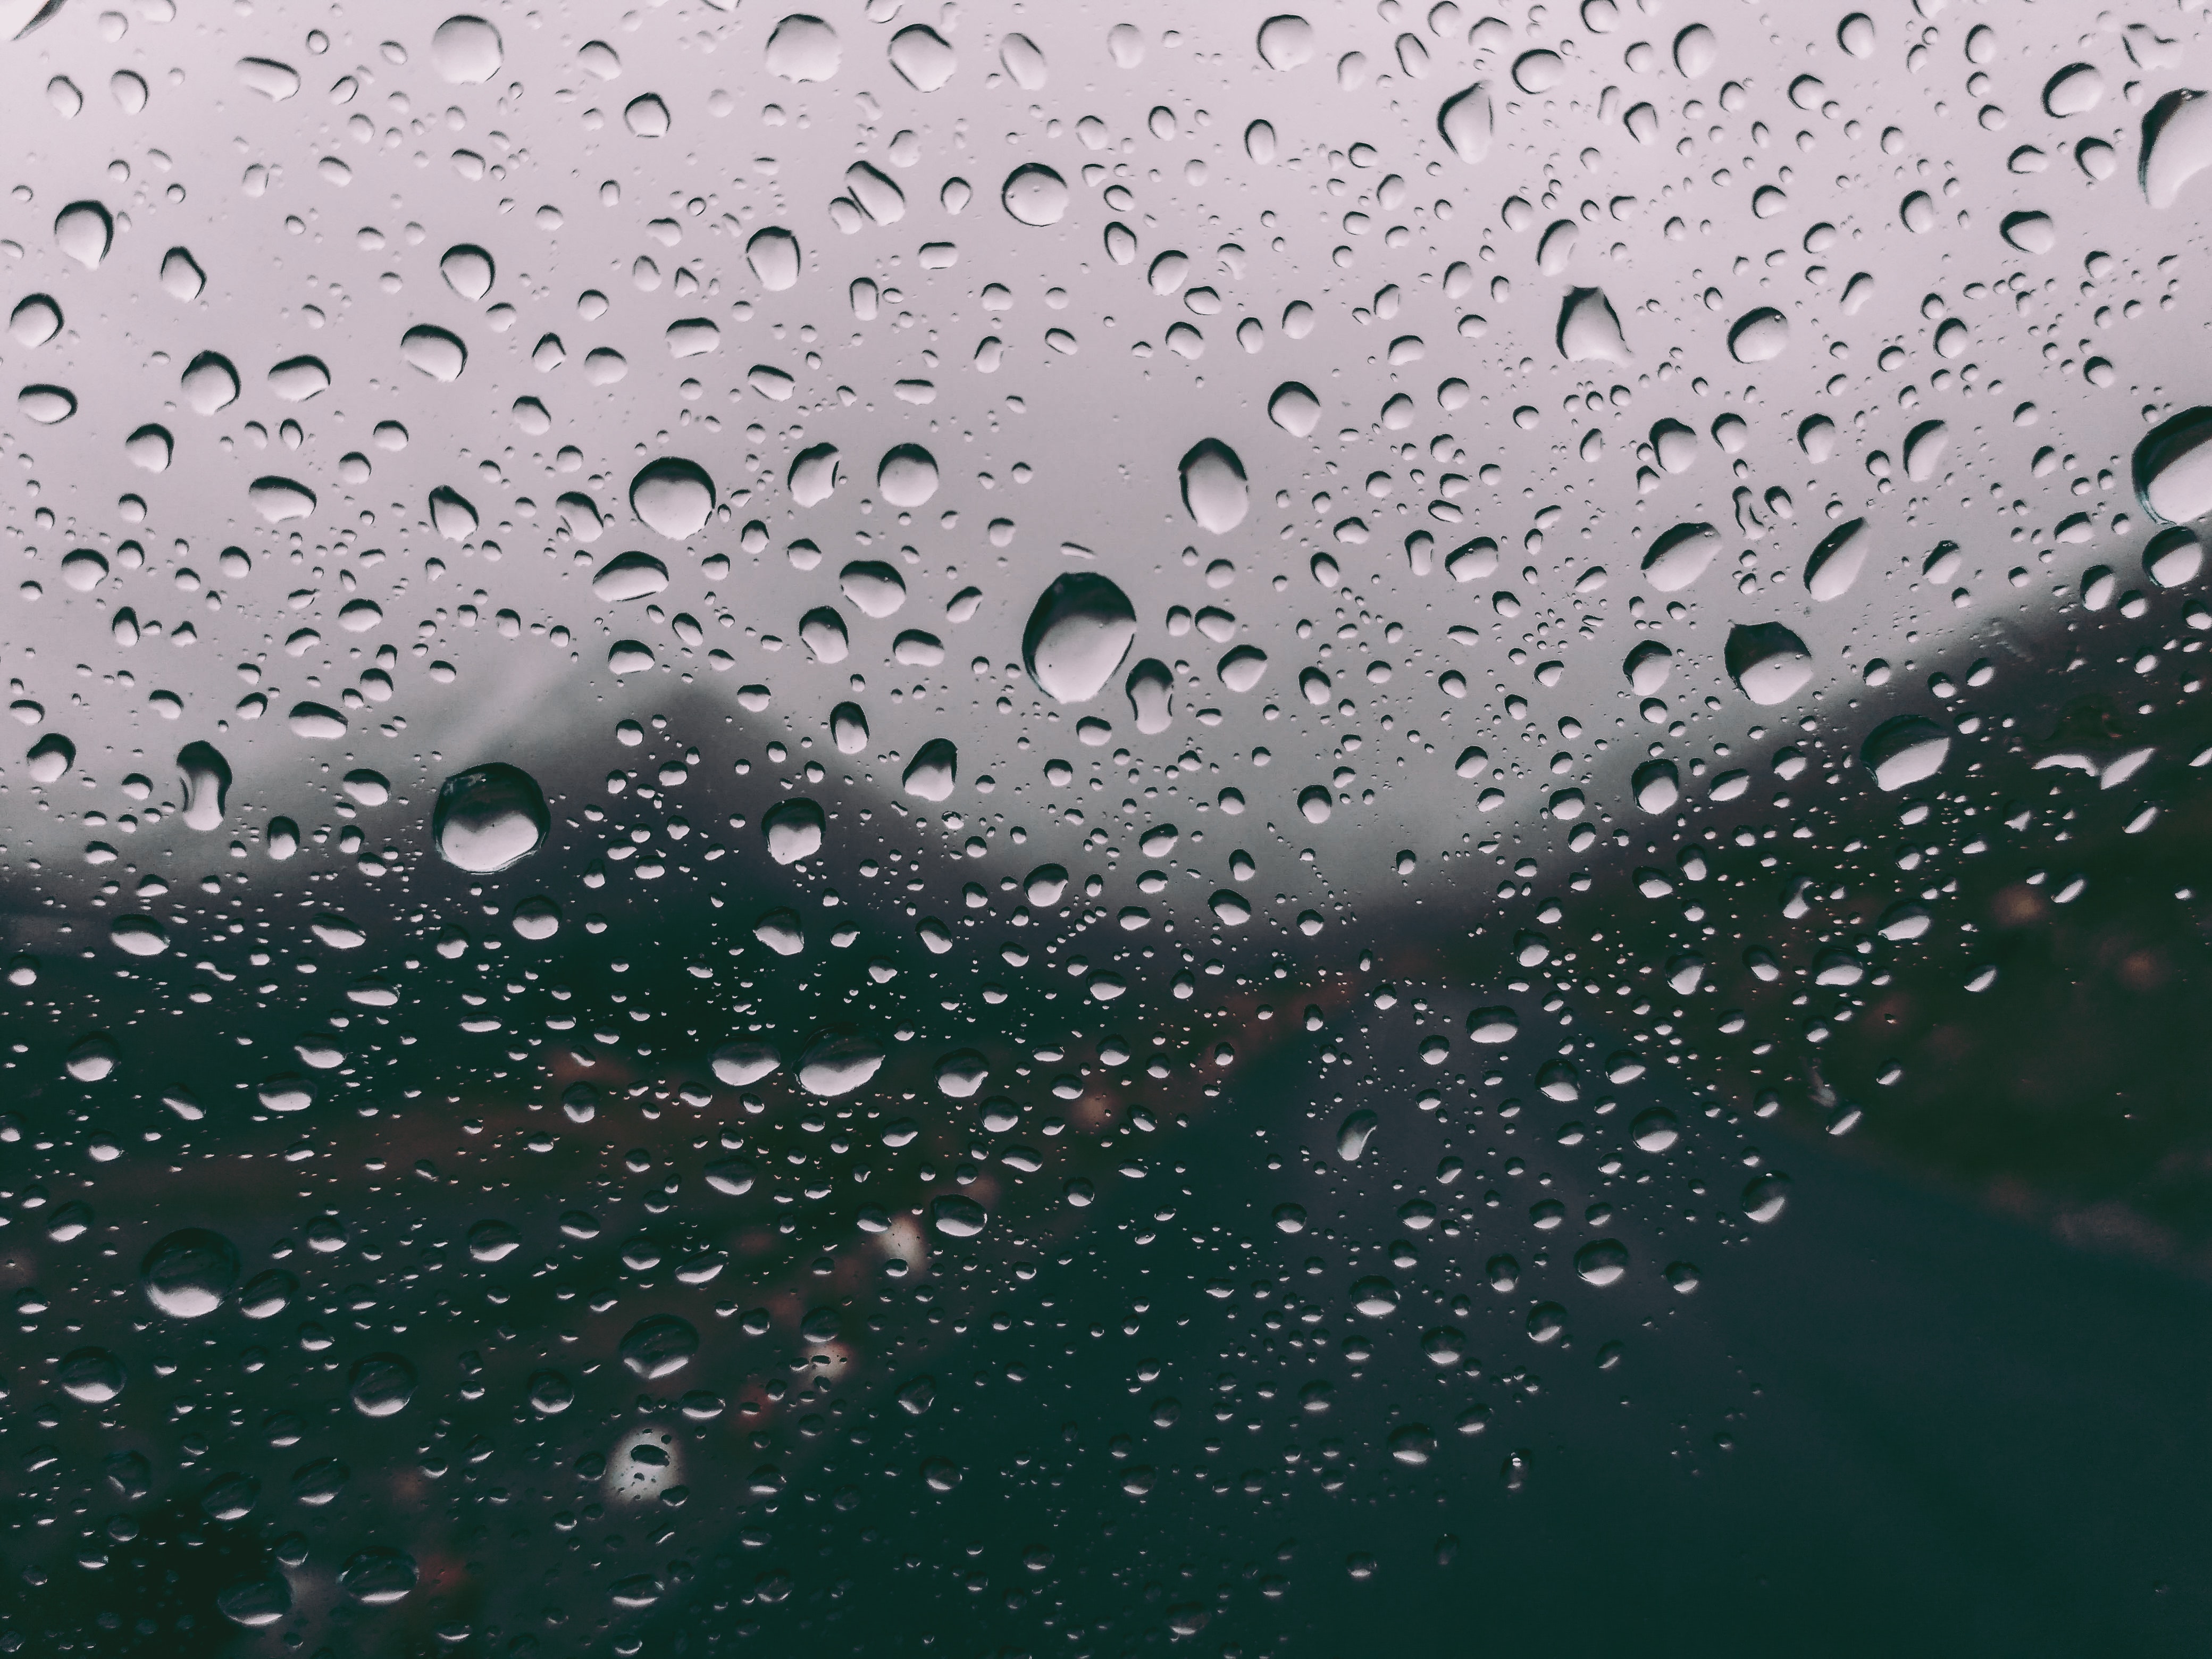
water, drizzle, drop, moisture, rain, dew, atmospheric phenomenon, liquid bubble, precipitation, sky, liquid, photography, glass, macro photography, monochrome photography, window, black and white, wave